Batrachedra astricta

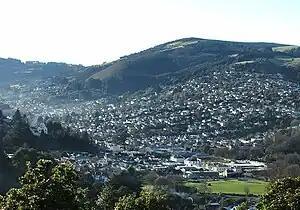
Image showing Opoho in the background.

This species is endemic to New Zealand. Other than the type locality of Opoho, this species has also been collected in the northern part of the North Island.